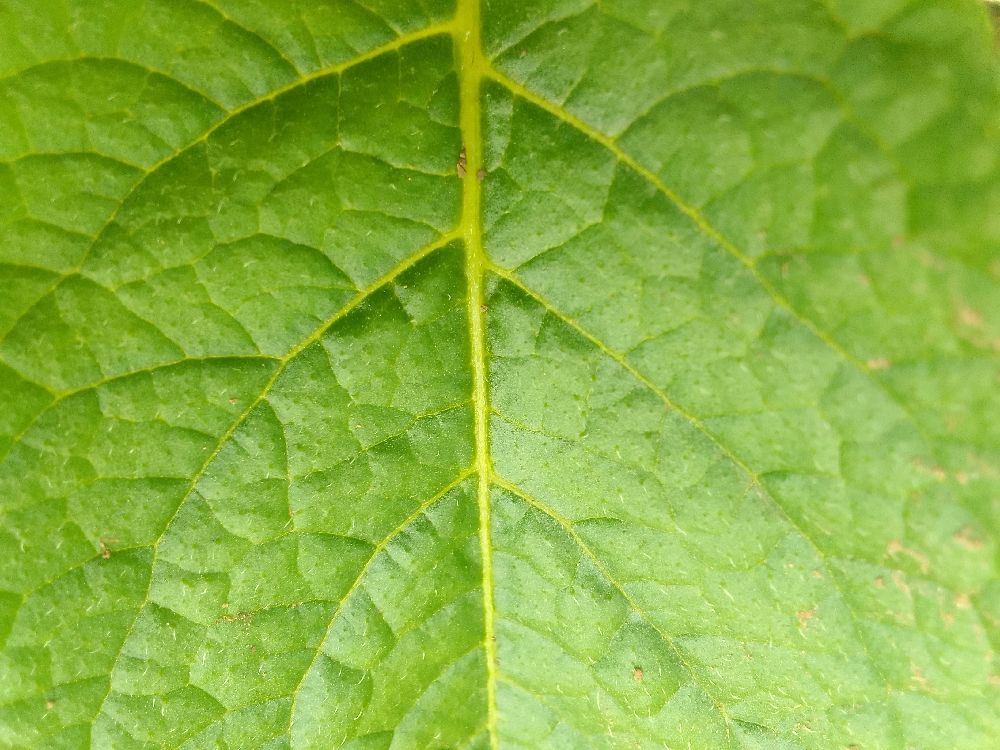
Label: Healthy